Brooklyn Theatre fire

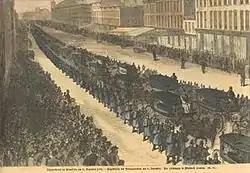
Funeral procession for victims of the fire on Flatbush Avenue on December 9

The next foray into the building did not occur until the daylight hours. Chief Nevins had his District Engineers organize recovery parties. Except for a short segment of the vestibule, the building had mainly collapsed into the cellar and burned until the wood was consumed. What first appeared to be a great deal of rubbish in the cellar underneath the vestibule turned out to be largely human remains, a large mass of people which had fallen into twisted and distorted positions and then burned. These were mainly from the gallery and the stairway, which, in the original structure, had been above the vestibule ceiling against the south wall of the building.